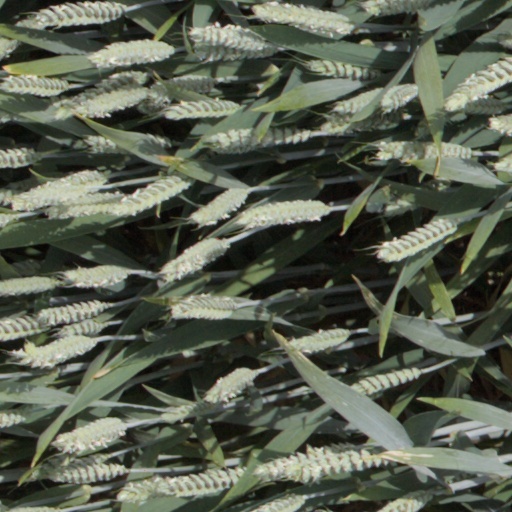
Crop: wheat